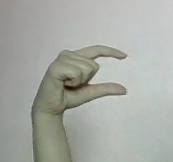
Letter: dal